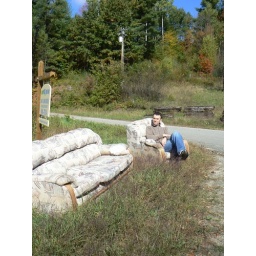
found this lovely sofa and chair set by the road